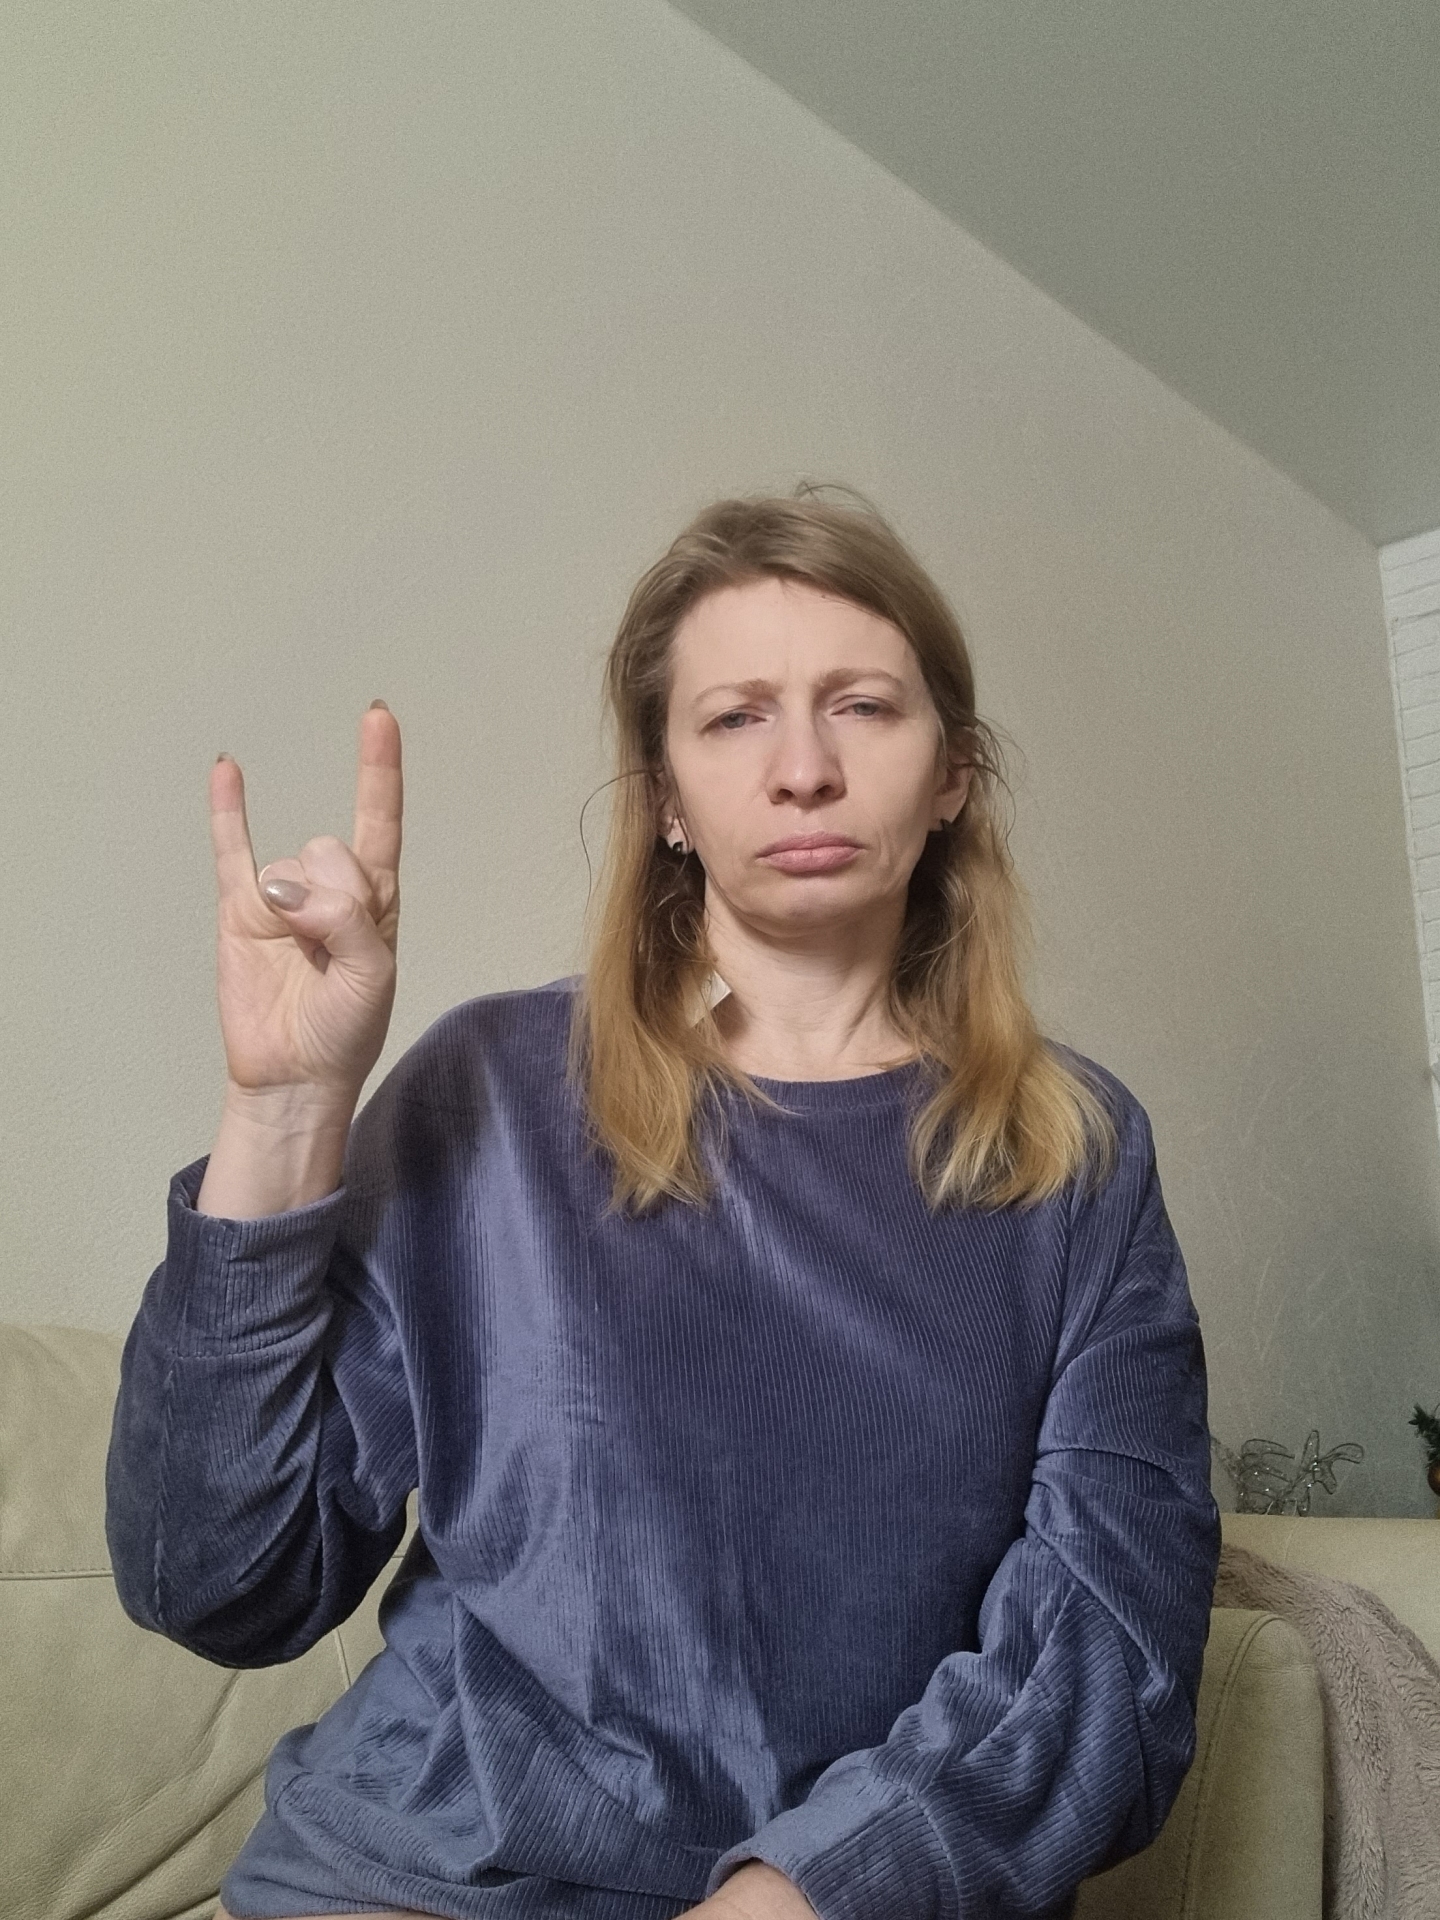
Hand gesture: rock